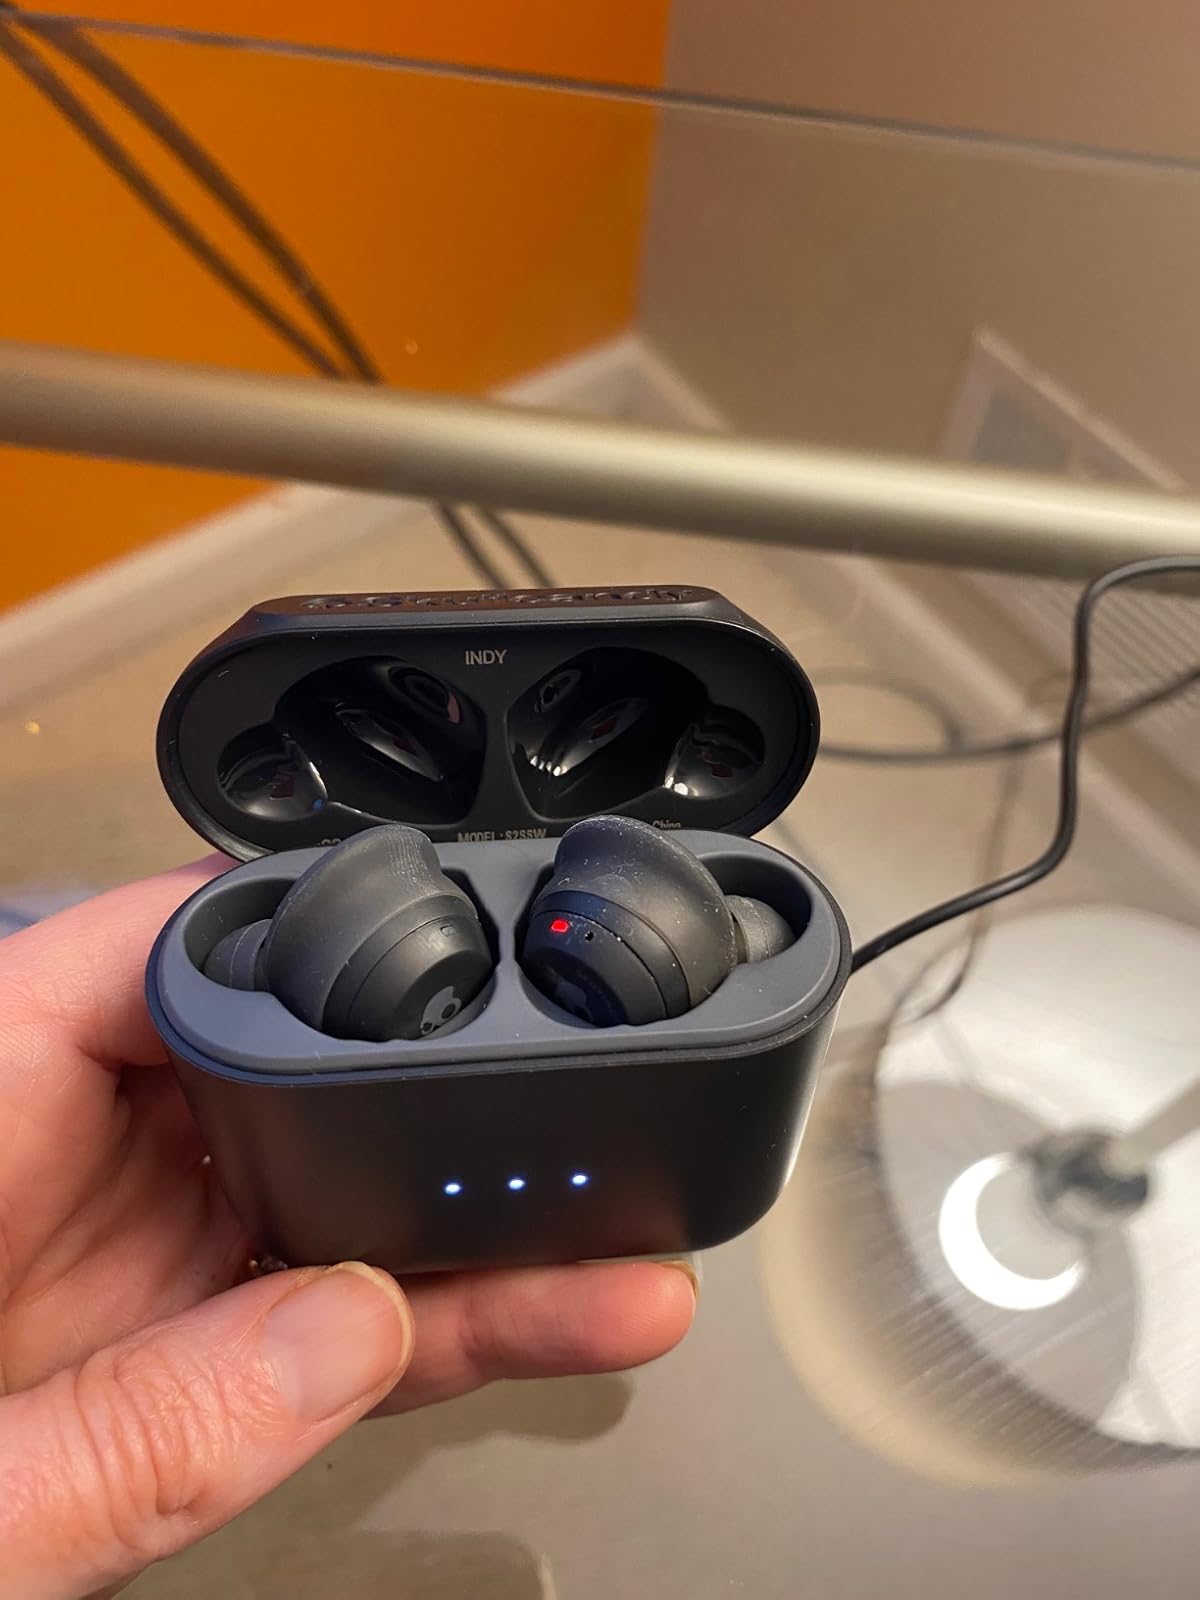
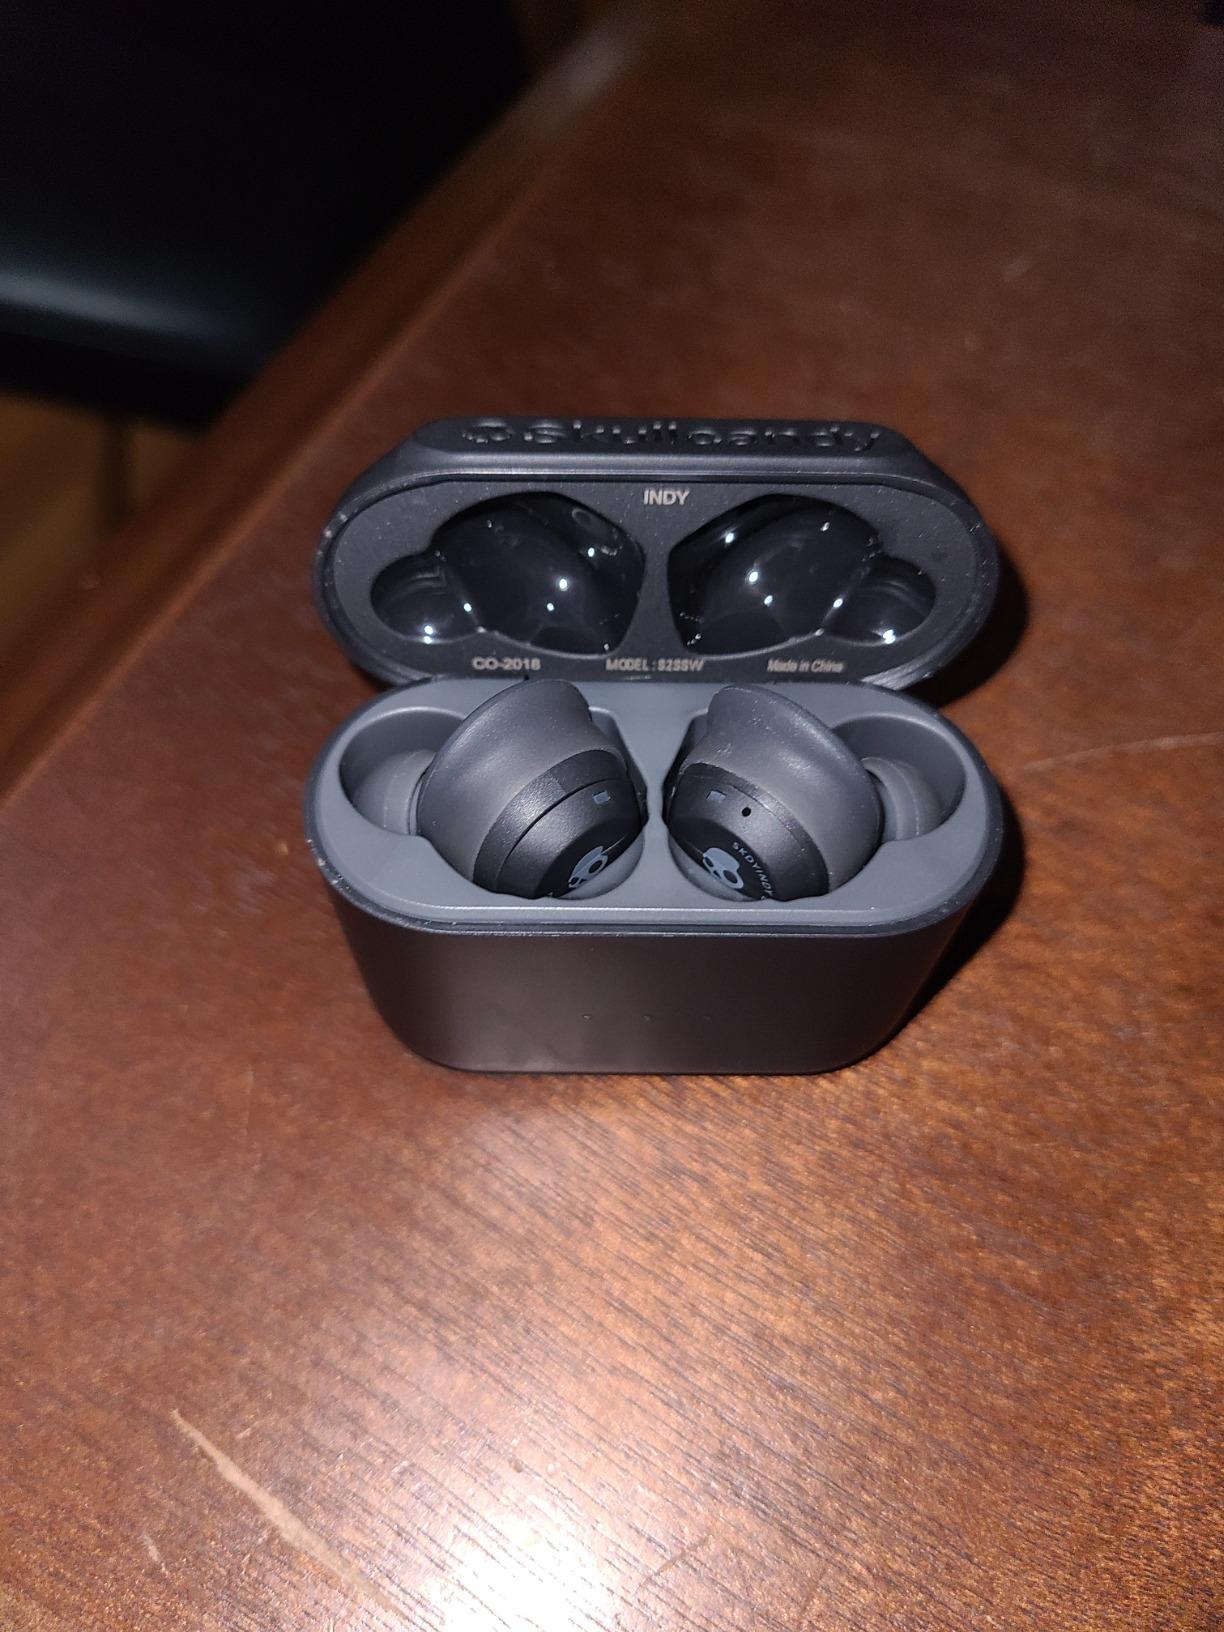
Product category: earbuds
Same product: yes